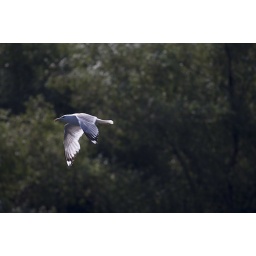
Never ever photograph a flying bird and leave more space behind it then in front of it ;)